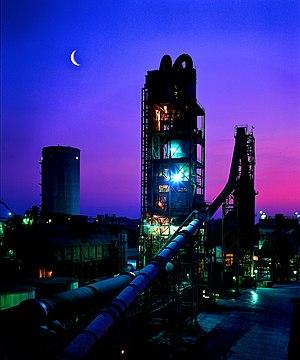
Cimenterie de Ragland, en Alabama aux États-Unis. Photo
La Société des Ciments Vicat est une entreprise cimentière fondée par Joseph Vicat, fils de Louis Vicat, en 1853 à Vif, aujourd'hui cotée en bourse mais dont le capital est toujours contrôlé par la famille Merceron-Vicat.